Bad Ischl Friedhof

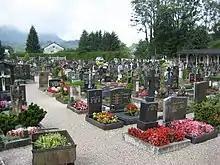
View of the cemetery in 2013

Bad Ischl Friedhof is the town cemetery of Bad Ischl in Austria. It is on the State of Upper Austria's list of protected historical sites.